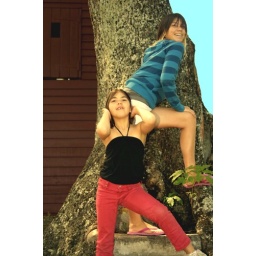
Mates children playing around. The blue on the right is a poor attempt to fix a shockingly over exposed sky